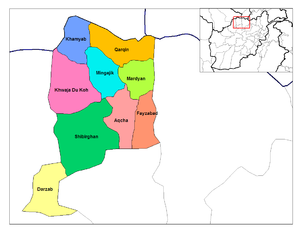
Les provinces d'Afghanistan sont divisés en Wolaswalei ou districts.
Djozdjan ou Djôzdjân, Jûzjân, Jawzjân, est une province du nord de l'Afghanistan. Sa capitale est Chéberghân.